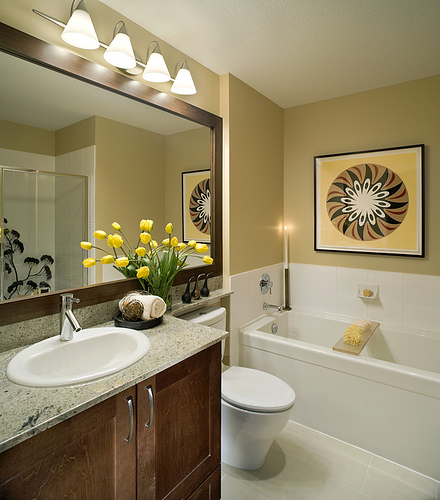
user: Given an image and a question. Answer the question in a short answer. Question: What is this room used for? Short Answer:
assistant: bath